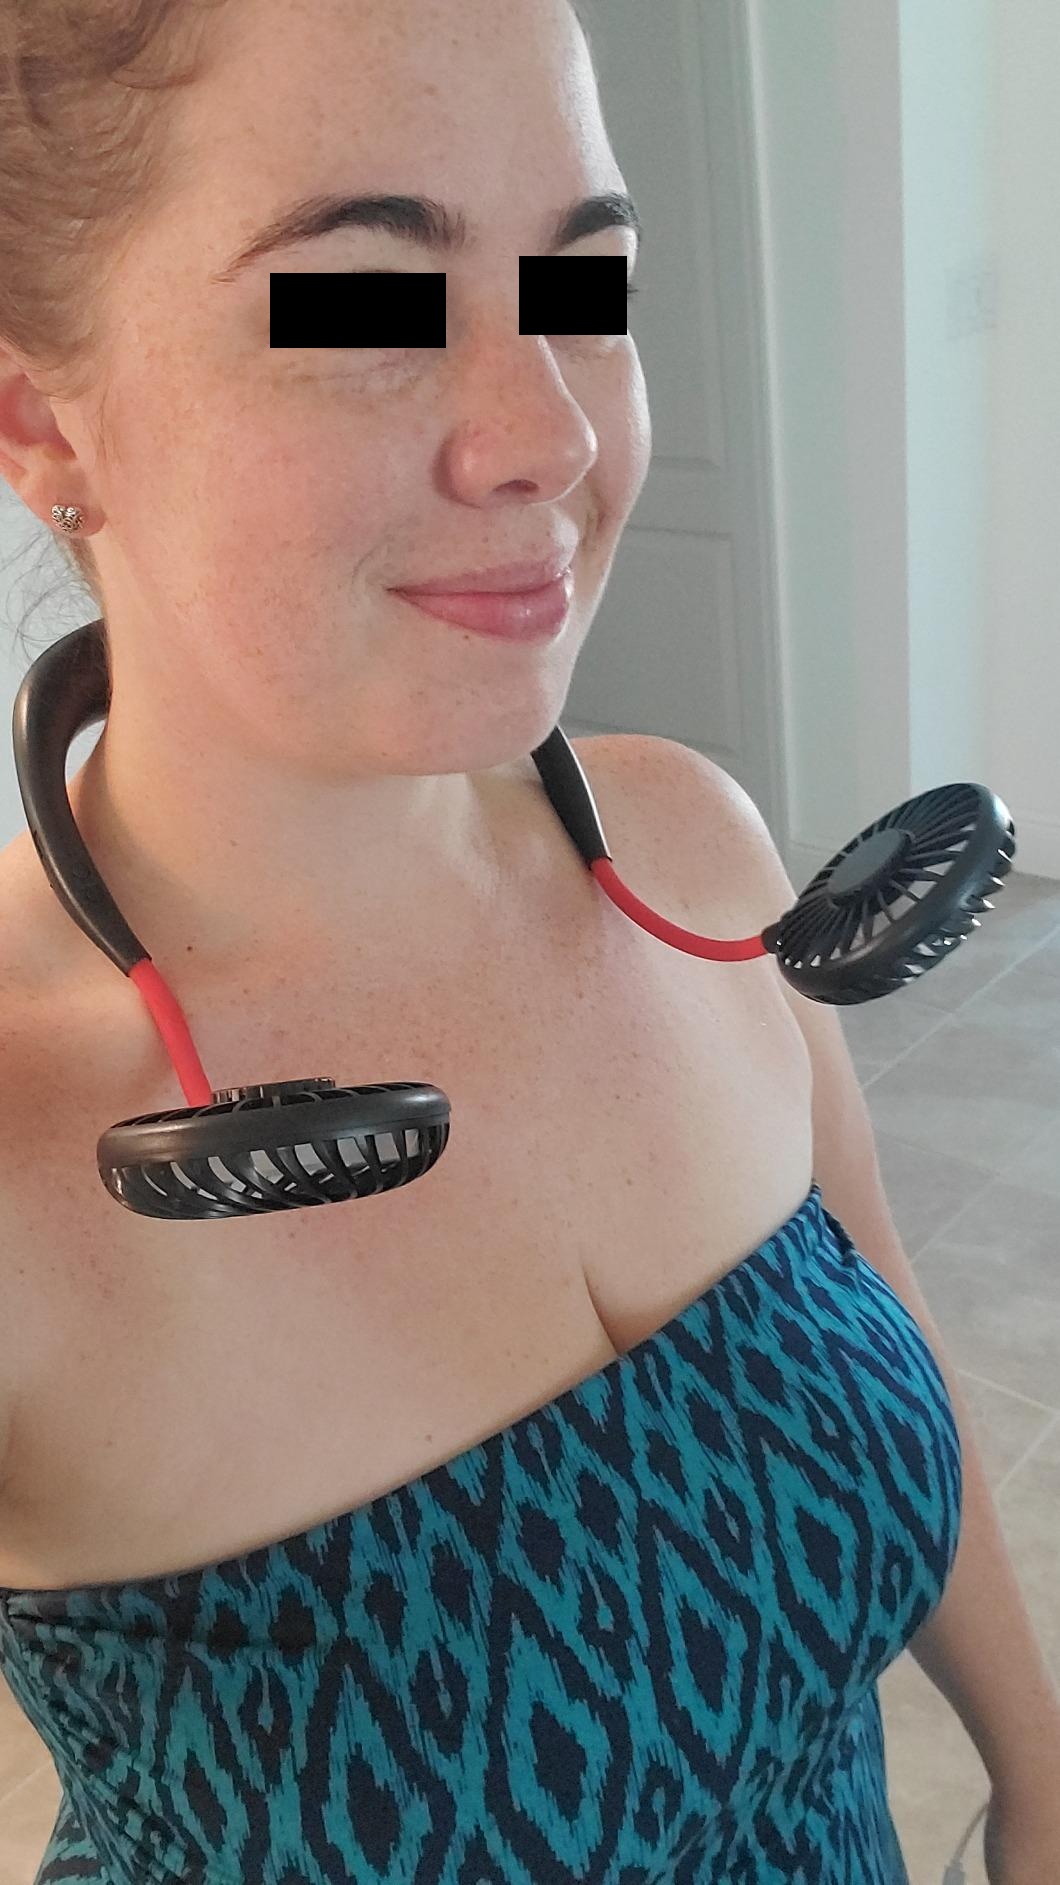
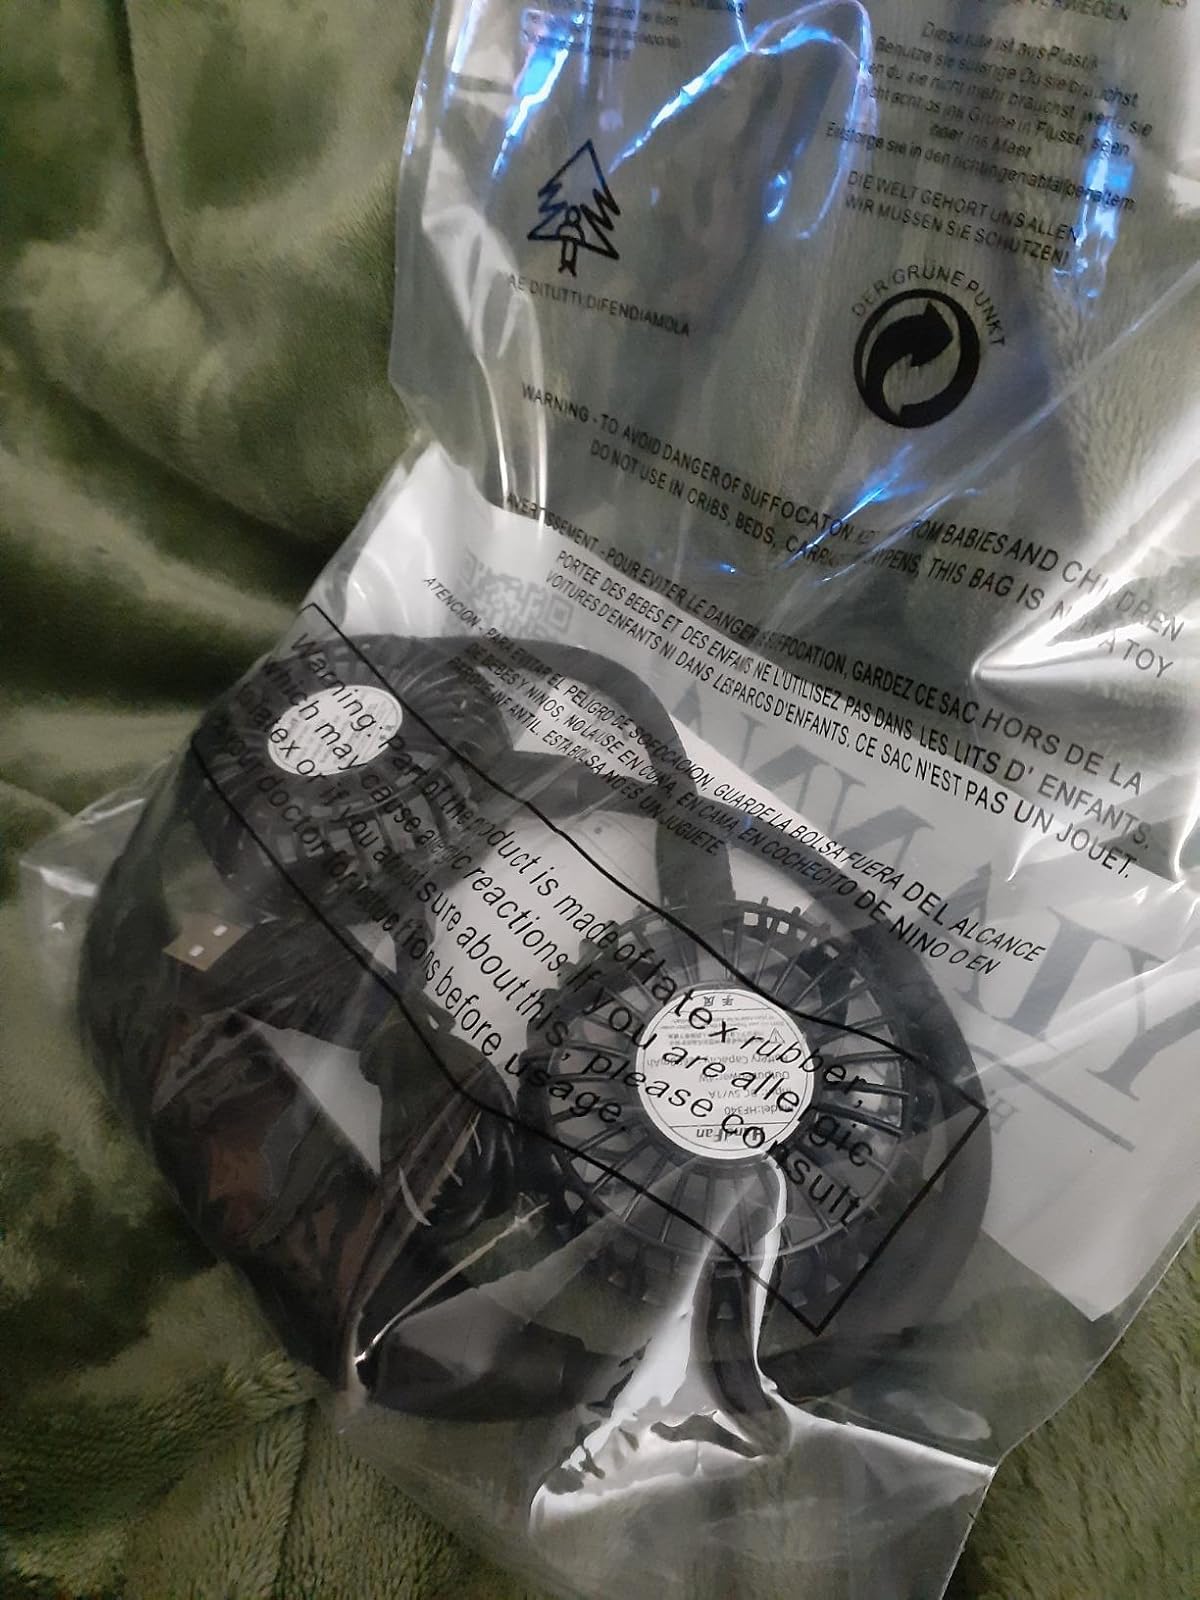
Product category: fan
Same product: no